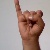
The image shows a hand gesture representing the letter 'I' in Indian Sign Language.